Christoph Scheiner

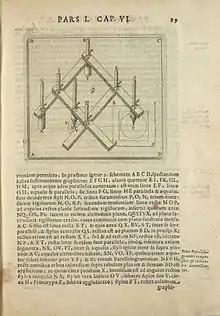
Pantograph

From the autumn of 1605 until 1609, Scheiner studied theology in Ingolstadt. Due to his invention of the pantograph, he had already gained celebrity status. Duke William V of Bavaria even invited him to Munich to demonstrate the instrument.